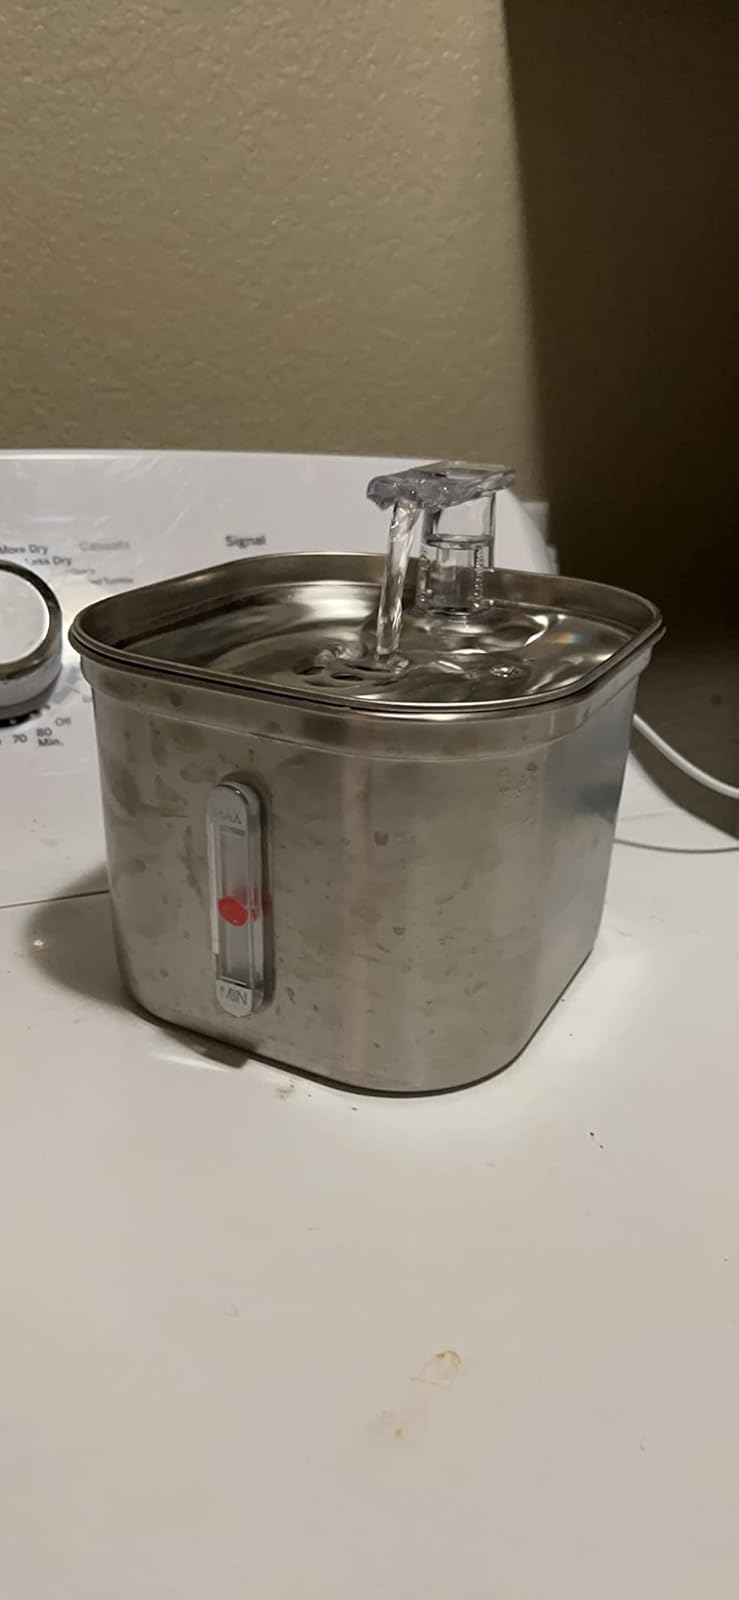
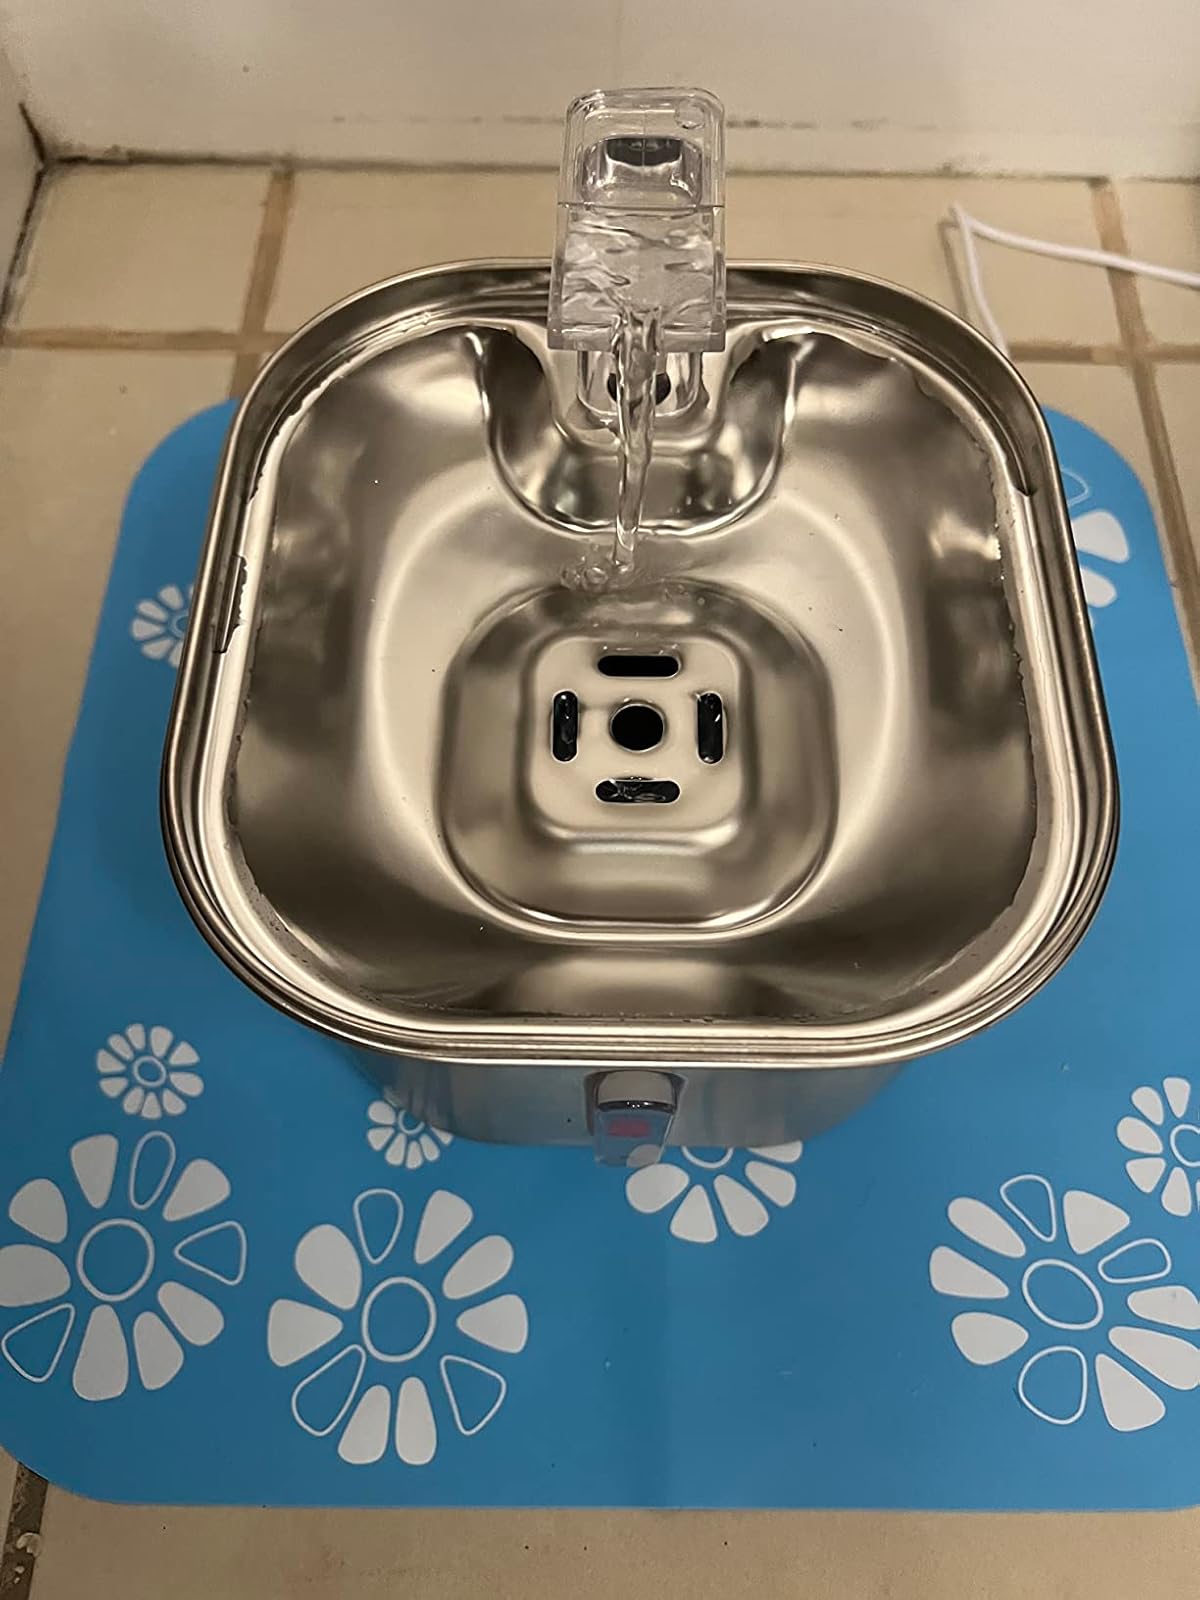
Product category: items_bowl
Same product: yes